Baby Mama (film)

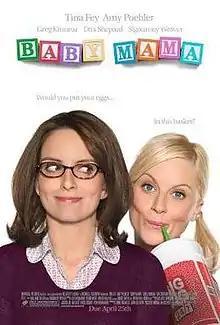
Theatrical release poster

Baby Mama is a 2008 American romantic comedy film written and directed by Michael McCullers in his directorial debut and starring Tina Fey, Amy Poehler, Greg Kinnear, Dax Shepard, Romany Malco, Maura Tierney, Holland Taylor, with Steve Martin, and Sigourney Weaver.